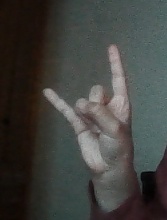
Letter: la